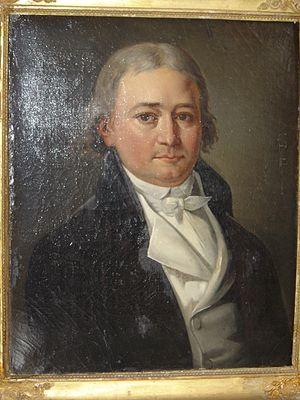
Portrait André Cornu
Bazolles est une commune française située dans le département de la Nièvre, en région Bourgogne-Franche-Comté.